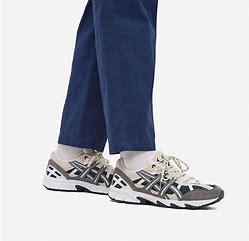
Brand: Asics
Model: Gel Sonoma 15 50